Casale Monferrato

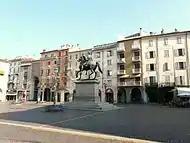
Piazza Mazzini

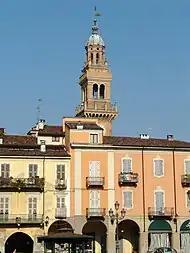
The "Torre Civica"

The historic centre of the town is itself centred on Piazza Mazzini, the site of the Roman forum. Named for Giuseppe Mazzini, a key republican figure of the Risorgimento, it is dominated by an 1843 equestrian statue by Abbondio Sangiorgio of King Charles Albert of Piedmont-Sardinia, dressed in Roman costume, specifically as a senator, with his knees uncovered. The statue was commissioned by the municipal authorities as a mark of gratitude to the king for having selected Casale as the seat of Piedmont's second Court of Appeal and to celebrate the construction of Casale's first permanent bridge across the Po. Locally the square is called Piazza Cavallo (":wiktionary:cavallo" being the Italian word for "horse").